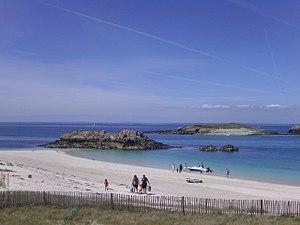
La réserve naturelle nationale de Saint-Nicolas des Glénan est une réserve naturelle nationale de France située en Bretagne sur la commune de Fouesnant dans le département du Finistère. Elle a été créée par un arrêté ministériel en 1974 pour protéger le narcisse des Glénan dans un enclos de 1,53 ha.